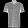
Label: Shirt